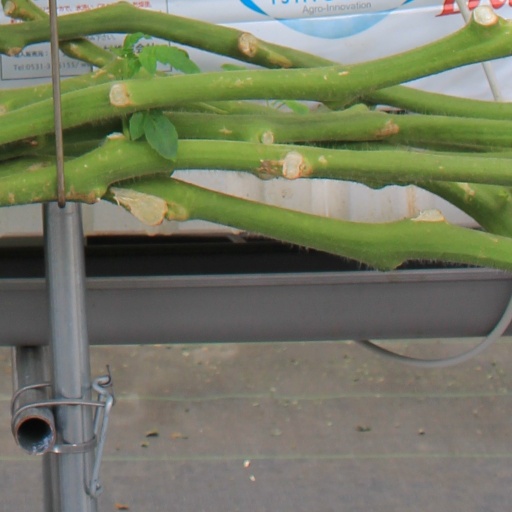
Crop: tomato